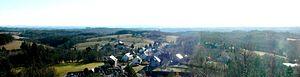
Lamazière-Basse est une commune française située dans le département de la Corrèze en région Nouvelle-Aquitaine.